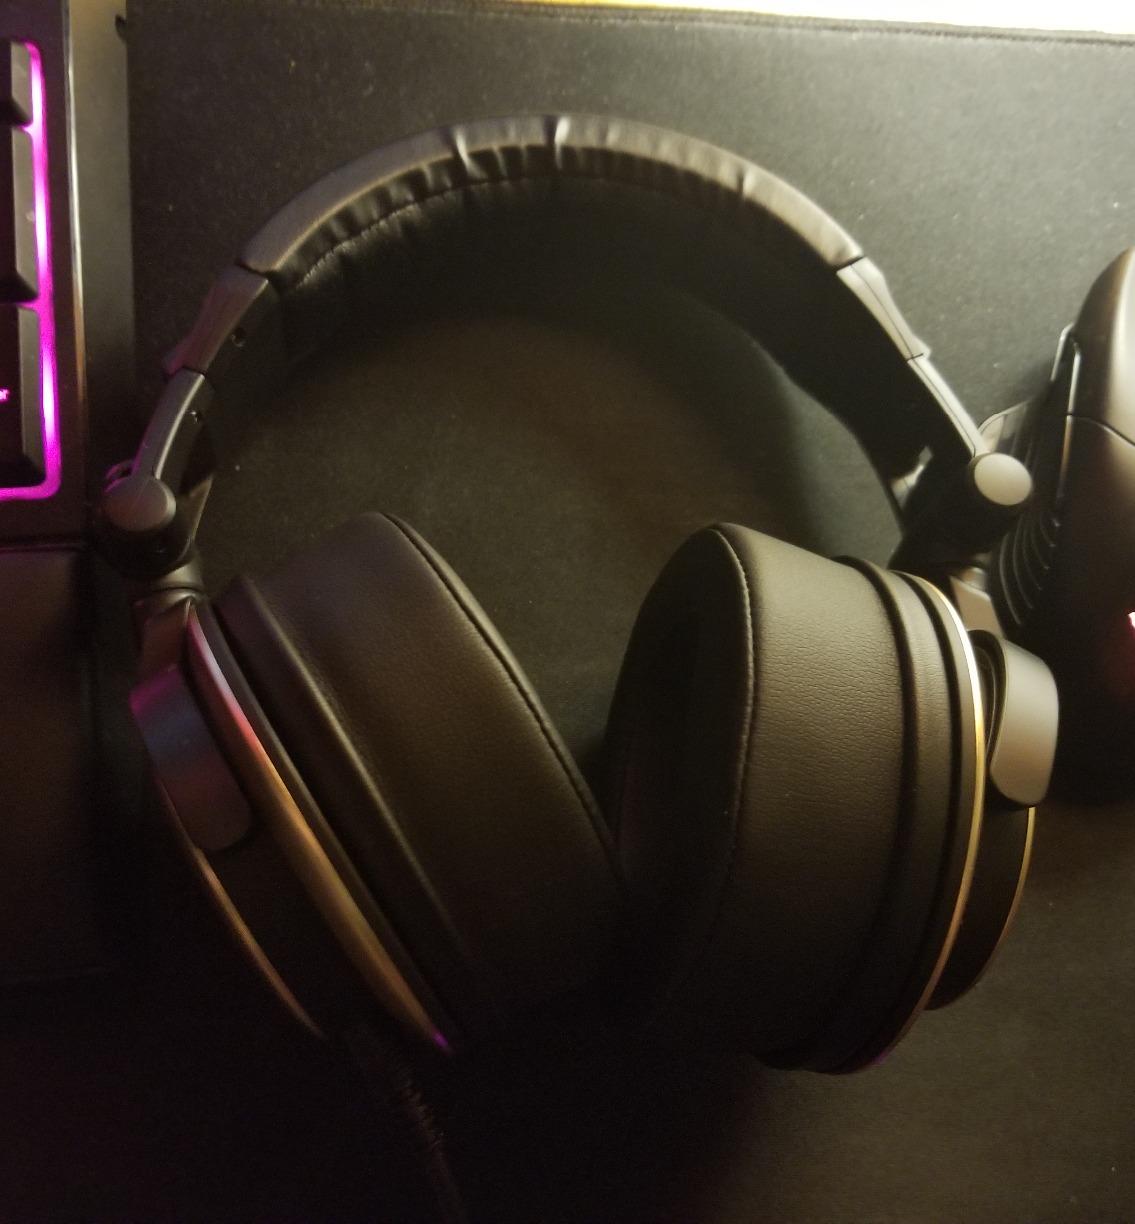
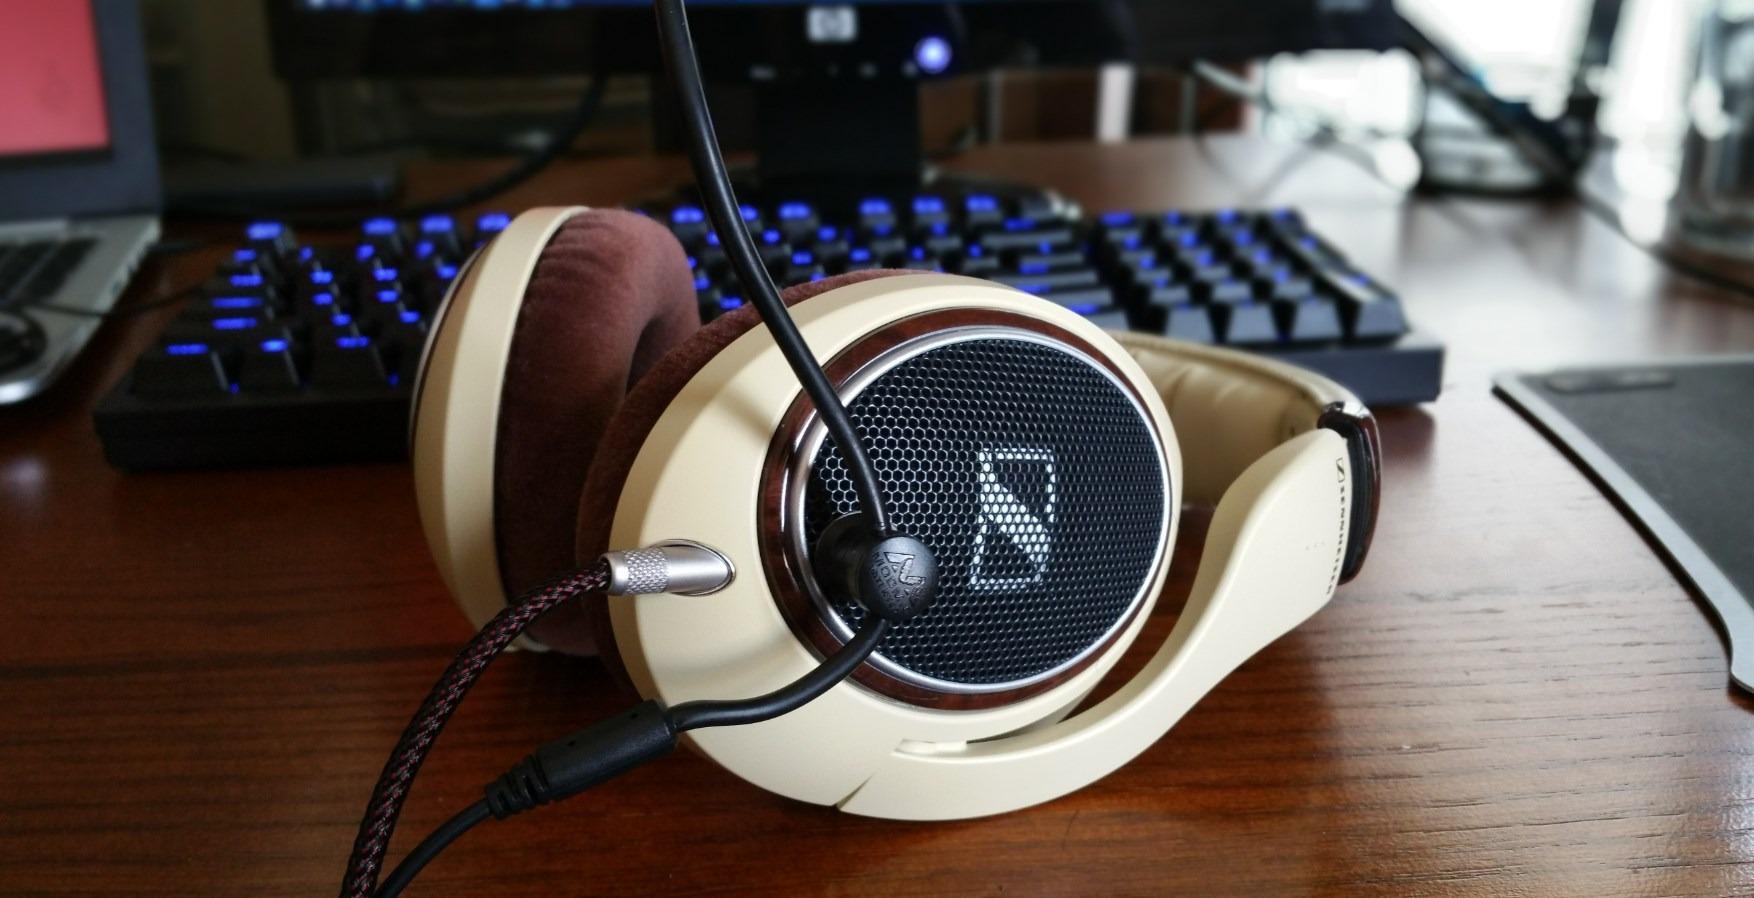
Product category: headphones
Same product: no